Operation Hurry

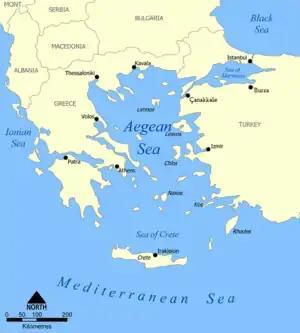

The Mediterranean Fleet sailed early on 27 July to cover Convoy AS 2 (Aegean South, Alexandria to Piraeus) from the north which was escorted by two cruisers and four destroyers. On 23 July the cruiser and the destroyers and practised a ruse, off Kastellorizo near the Turkish coast, pretending to make landing preparations. The deception was repeated on 26 July before Convoy AS 2 sailed, when the armed boarding vessels "Chakla" and "Fiona" also made spurious preparations for a landing on Kastellorizo. A delay to the departure of "Argus" from Gibraltar to 31 July required Admiral Andrew Cunningham, the commander of the Mediterranean Fleet, to alter his plans to divert Italian attention from the western Mediterranean. The battleships , and and the aircraft carrier with the cruisers and and ten destroyers, were to sail between Crete and Libya during 1 August.